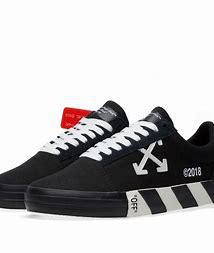
Brand: Off-White
Model: Off Vulc